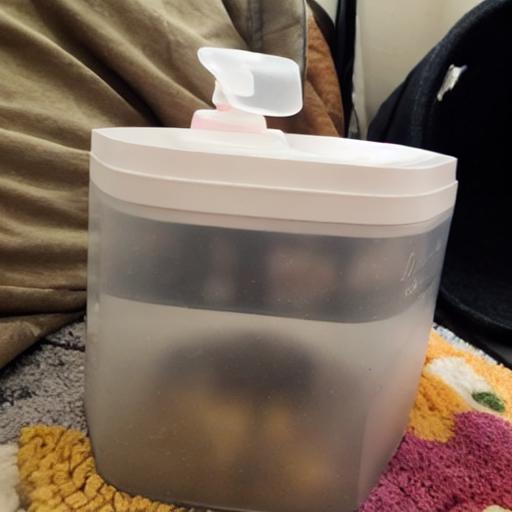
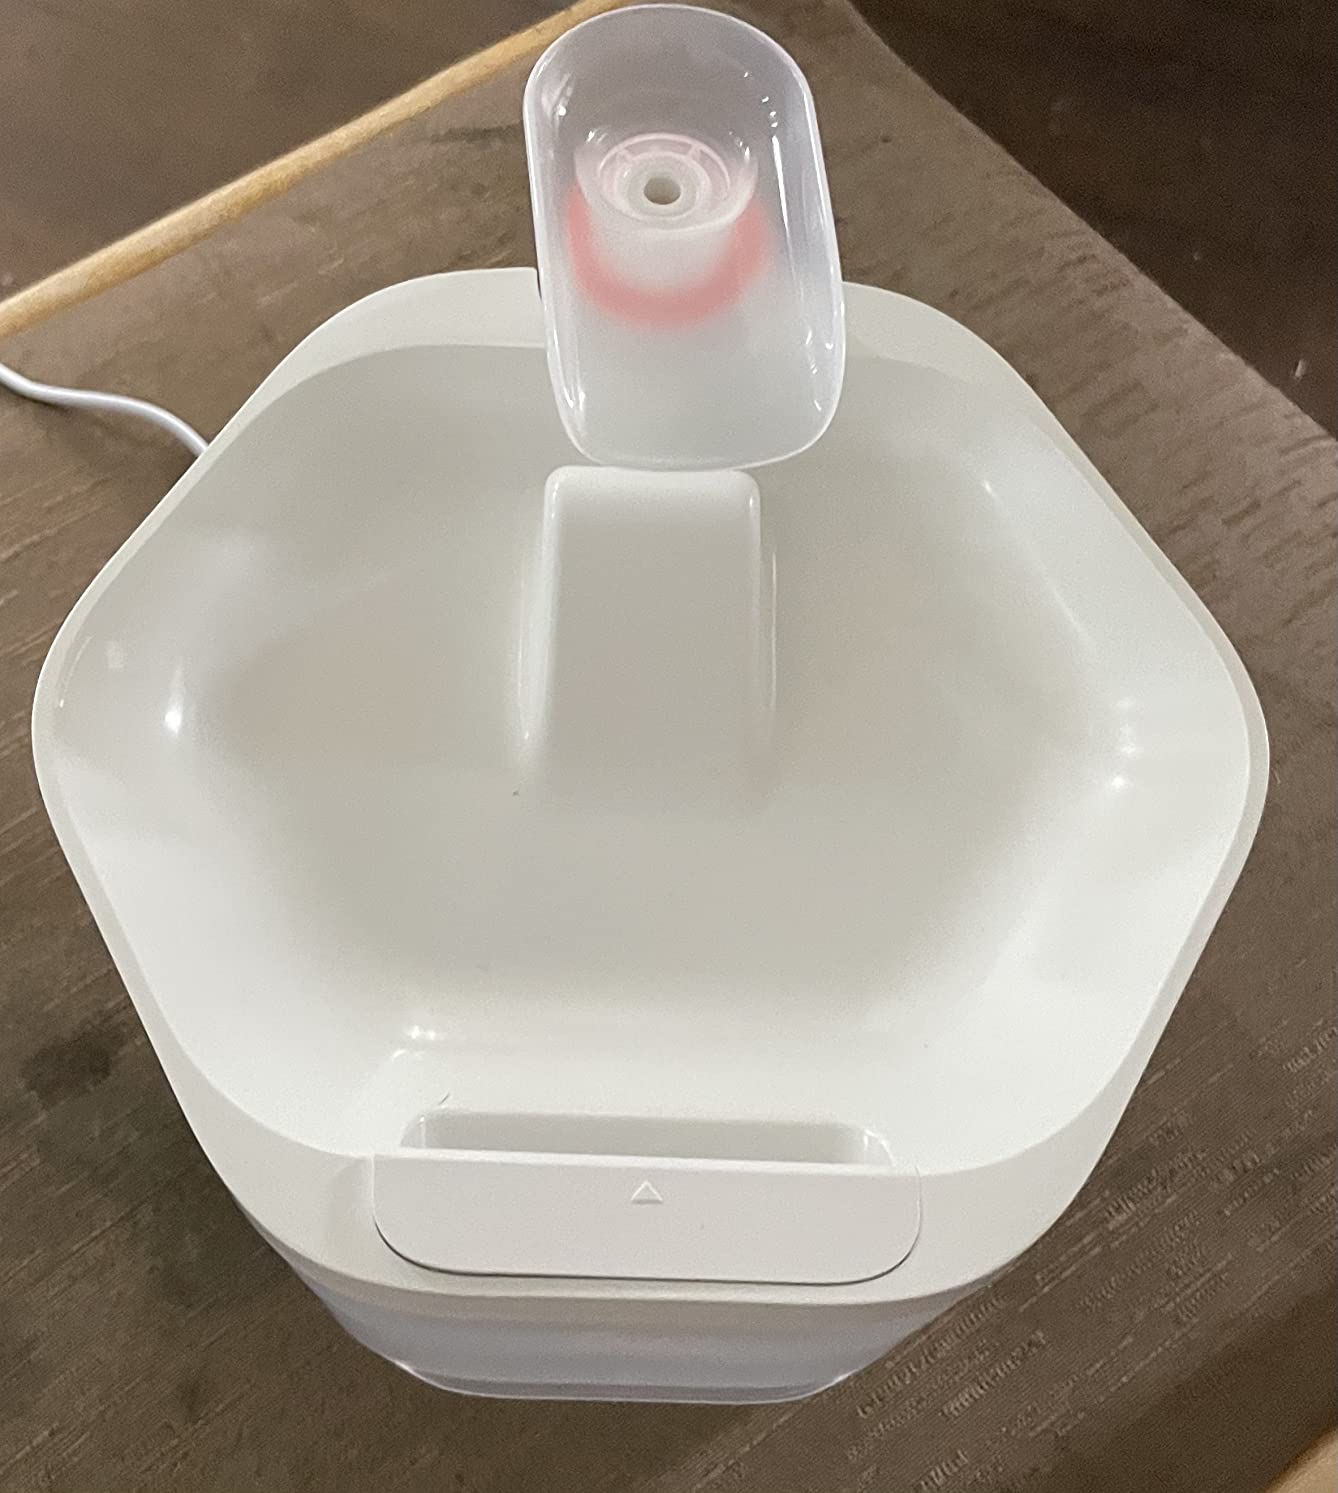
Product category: items_bowl
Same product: no